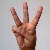
The image shows a hand gesture representing the letter 'W' in Indian Sign Language.